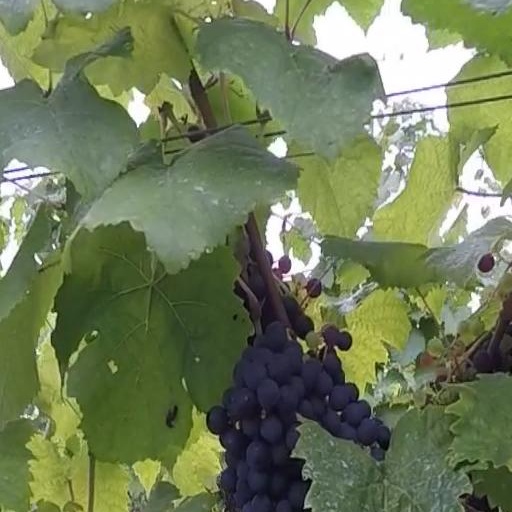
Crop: grape